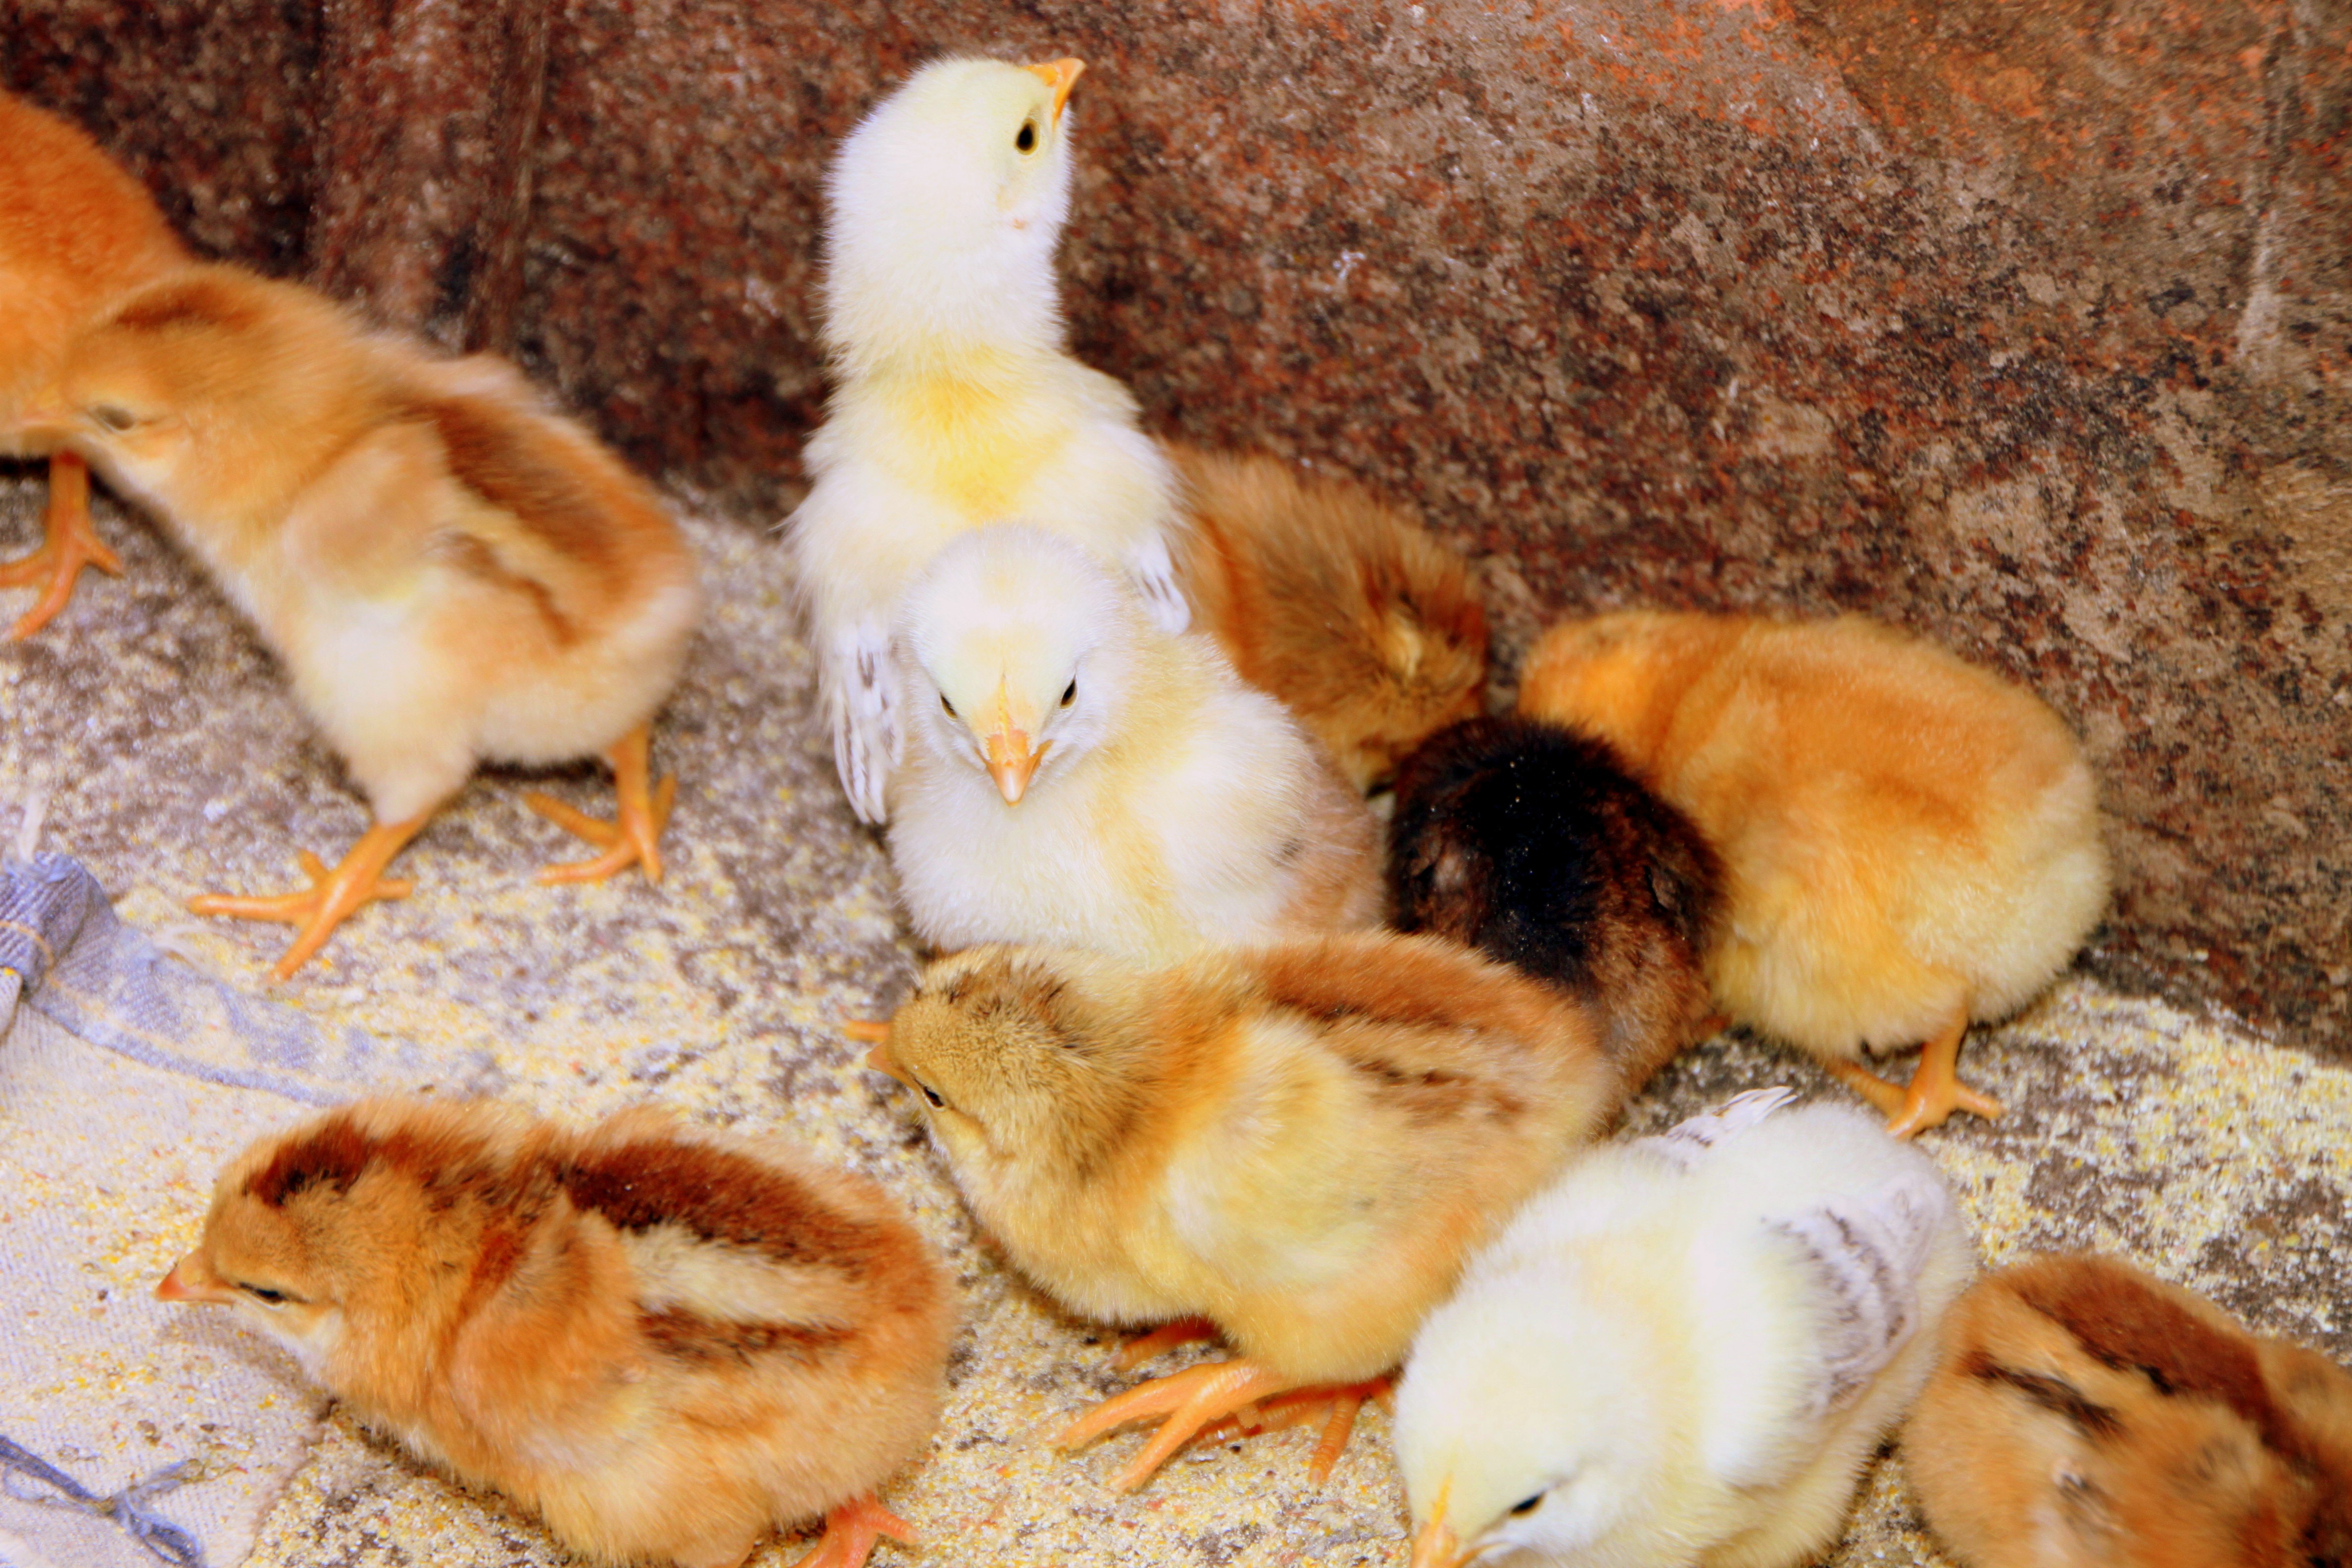
bird, chicken, poultry, hen, birds, feeding, mother, duck, vertebrate, chicks, water bird, dog breed group